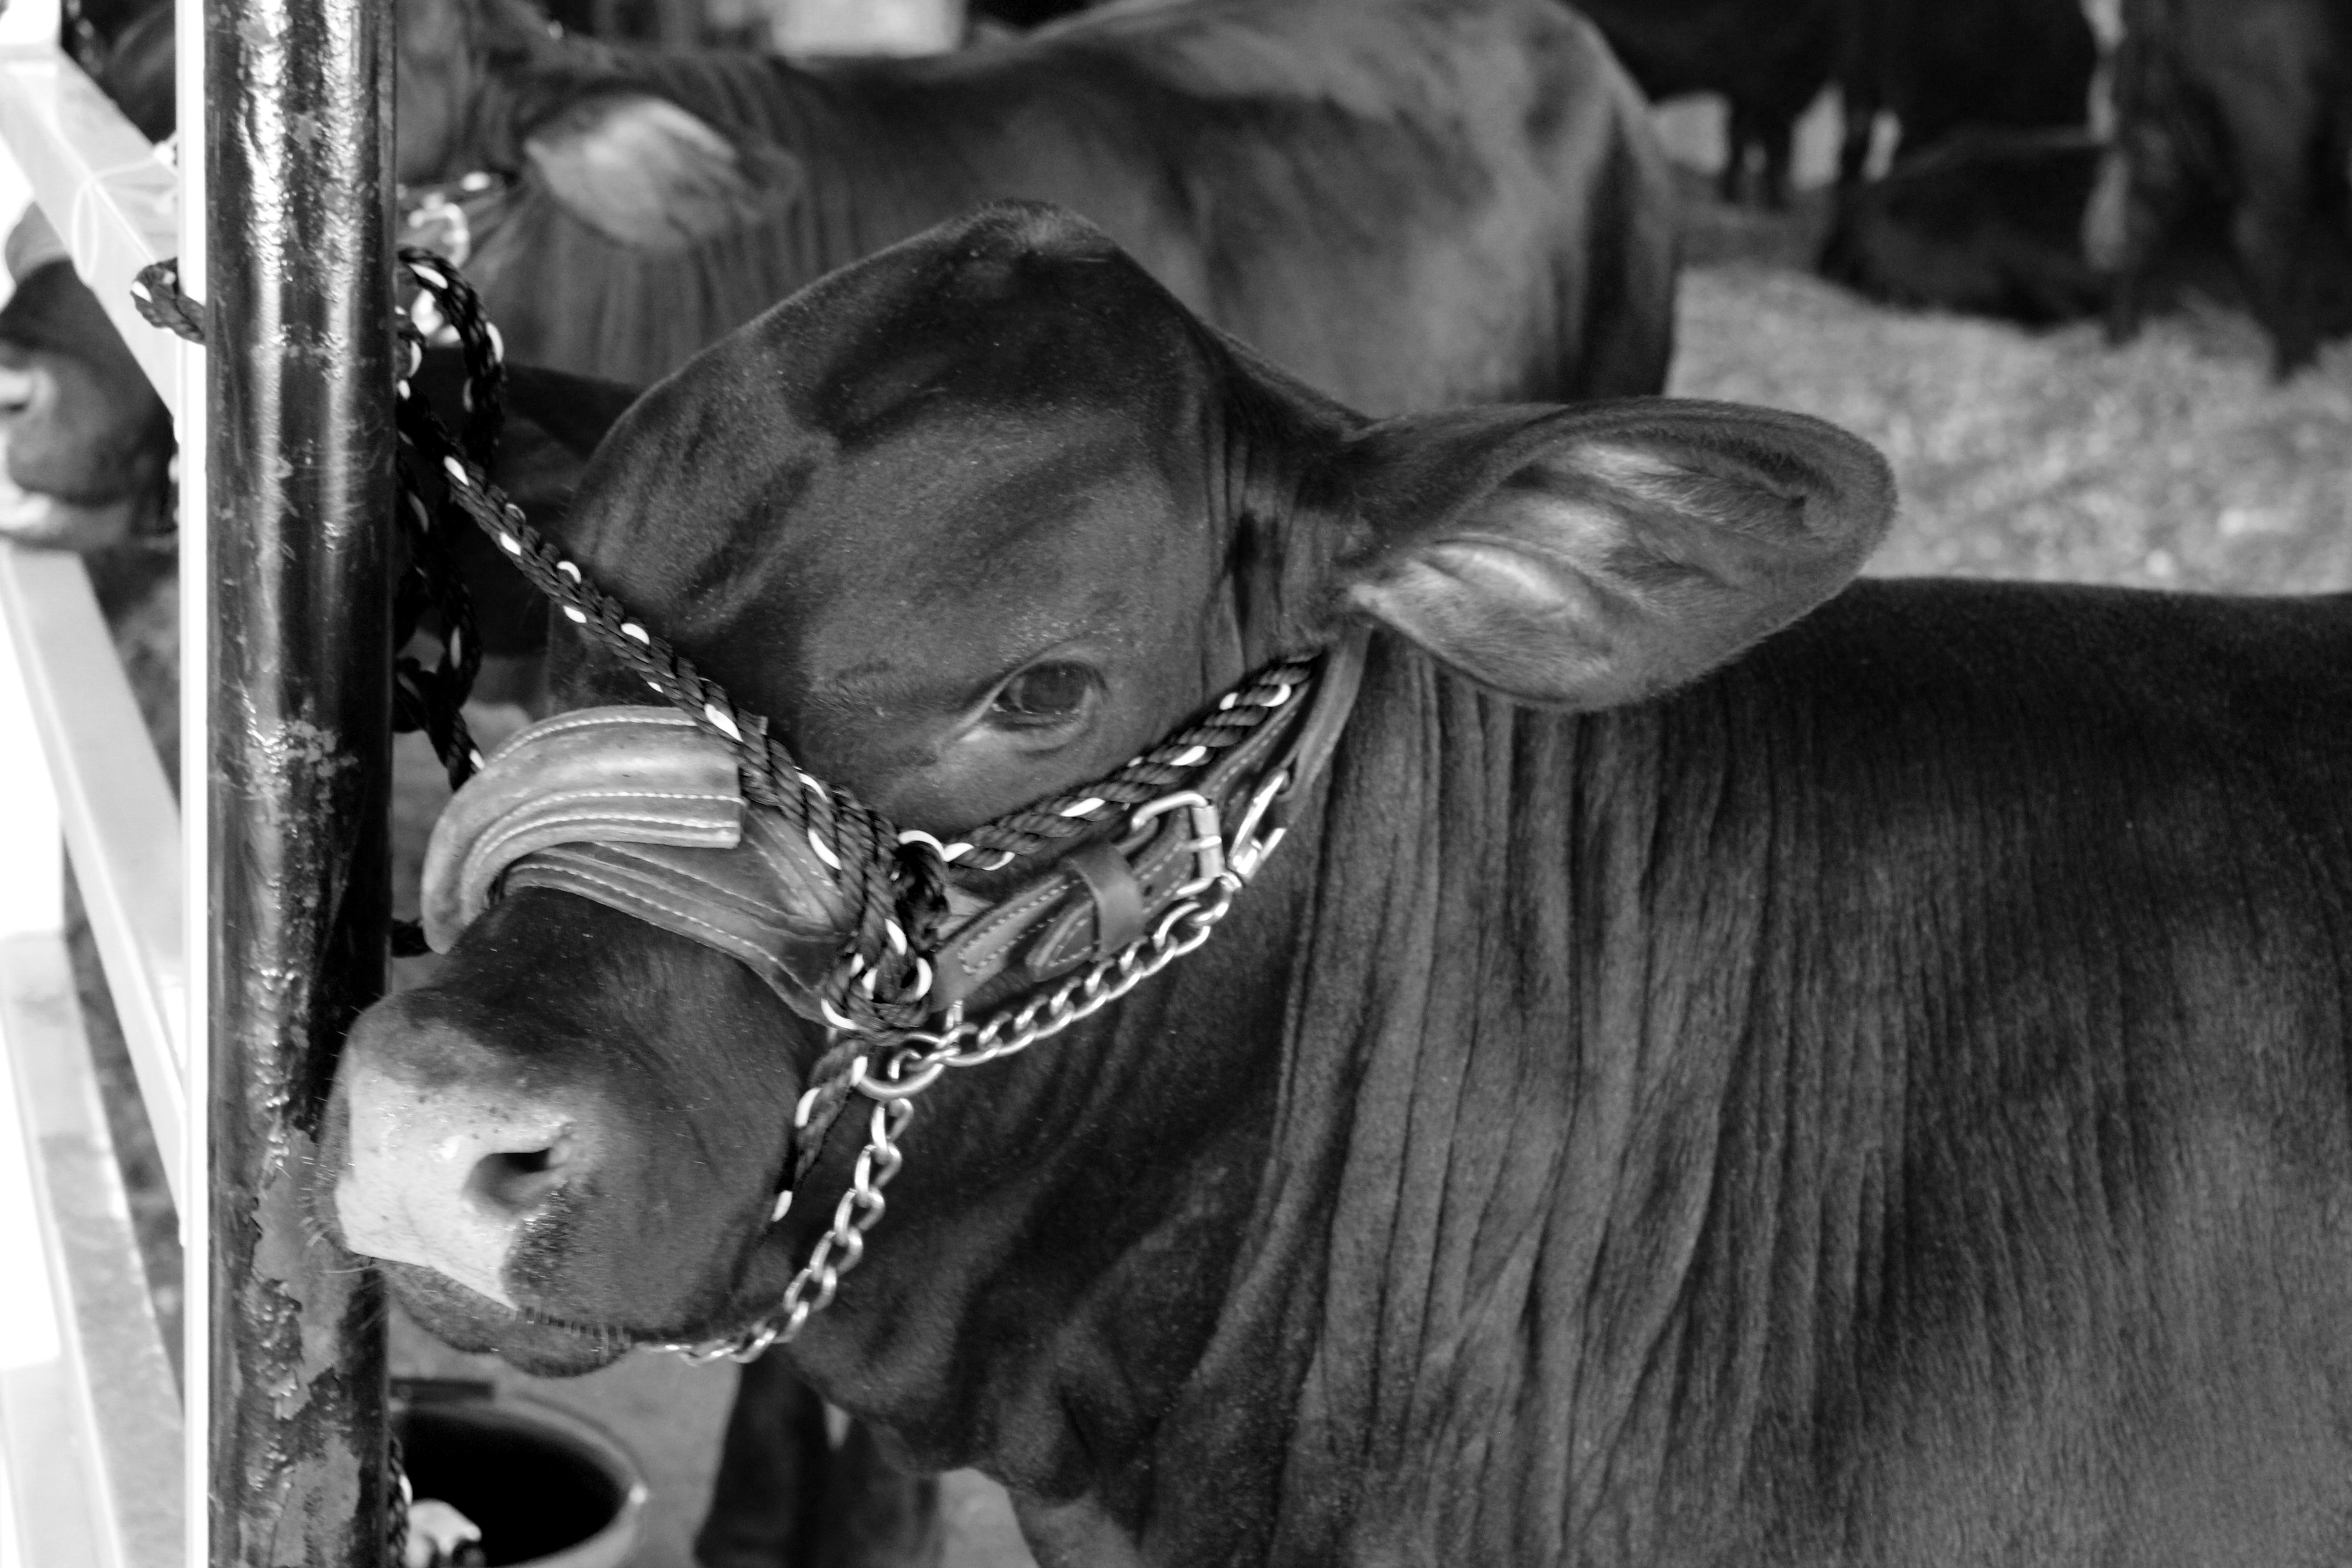
black and white, hay, farm, photography, animal, rural, food, cow, cattle, mammal, market, business, black, monochrome, healthy, beef, bovine, stall, head, photograph, fair, angus, monochrome photography, cattle like mammal